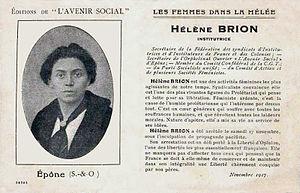
Hélène Brion
Hélène Brion née le 27 janvier 1882 à Clermont-Ferrand et morte 31 août 1962 à Ennery est une institutrice, féministe, syndicaliste CGT et pacifiste, auteure de La Voie féministe.